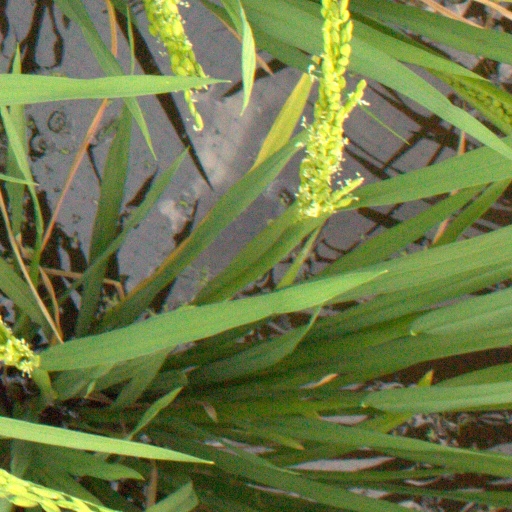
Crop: rice